Puskás Aréna

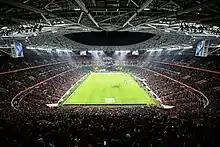
UEFA

Puskás Aréna is a football stadium in the 14th district (Zugló) of Budapest, Hungary. The stadium's construction started in 2017 and was finished before the end of 2019. It is an all-seater with a capacity of 67,215. The Hungarian Football Federation meets all UEFA and FIFA stadium requirements, and was awarded 4-stars by the UEFA. The stadium is built in the place of the former Ferenc Puskás Stadium whose demolition was completed in October 2016. Both stadiums were named in honour of the former national team captain Ferenc Puskás (1927–2006).